Sir Henry Wilson, 1st Baronet

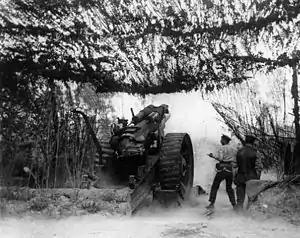
A howitzer at the Battle of Messines

By August Wilson had two elite divisions under his command, 63rd (Royal Naval) Division and 9th (Scottish) Division, but resisted pressure from Haig to conduct another attack until after 1 September. Wilson was aware that the greater success of French attacks on the Somme was largely owed to more concentrated artillery fire, and that British attacks at High Wood and Guillemont (late July) were less successful. It was decided to use a short traditional bombardment rather than a gas attack, and Wilson's men experimented (in vain) with a flamethrower (in May he had been impressed by an explosive device, a sort of prototype Bangalore torpedo, to clear wire). Wilson was displeased at the poor state of air support but impressed by the early artillery sound ranging device which he was shown. With Haig convinced he was going to "smash the Bosh on the Somme" in September, GHQ now postponed Wilson's attack until October, and now wanted the whole of Vimy Ridge taken, which would mean a joint attack with XVII Corps. Some of Wilson's artillery was moved down to the Somme. Wilson continued to work on air-artillery coordination and mining, but rejected a proposal to dig jumping-off trenches into No Mans Land, as this would give away the attack.